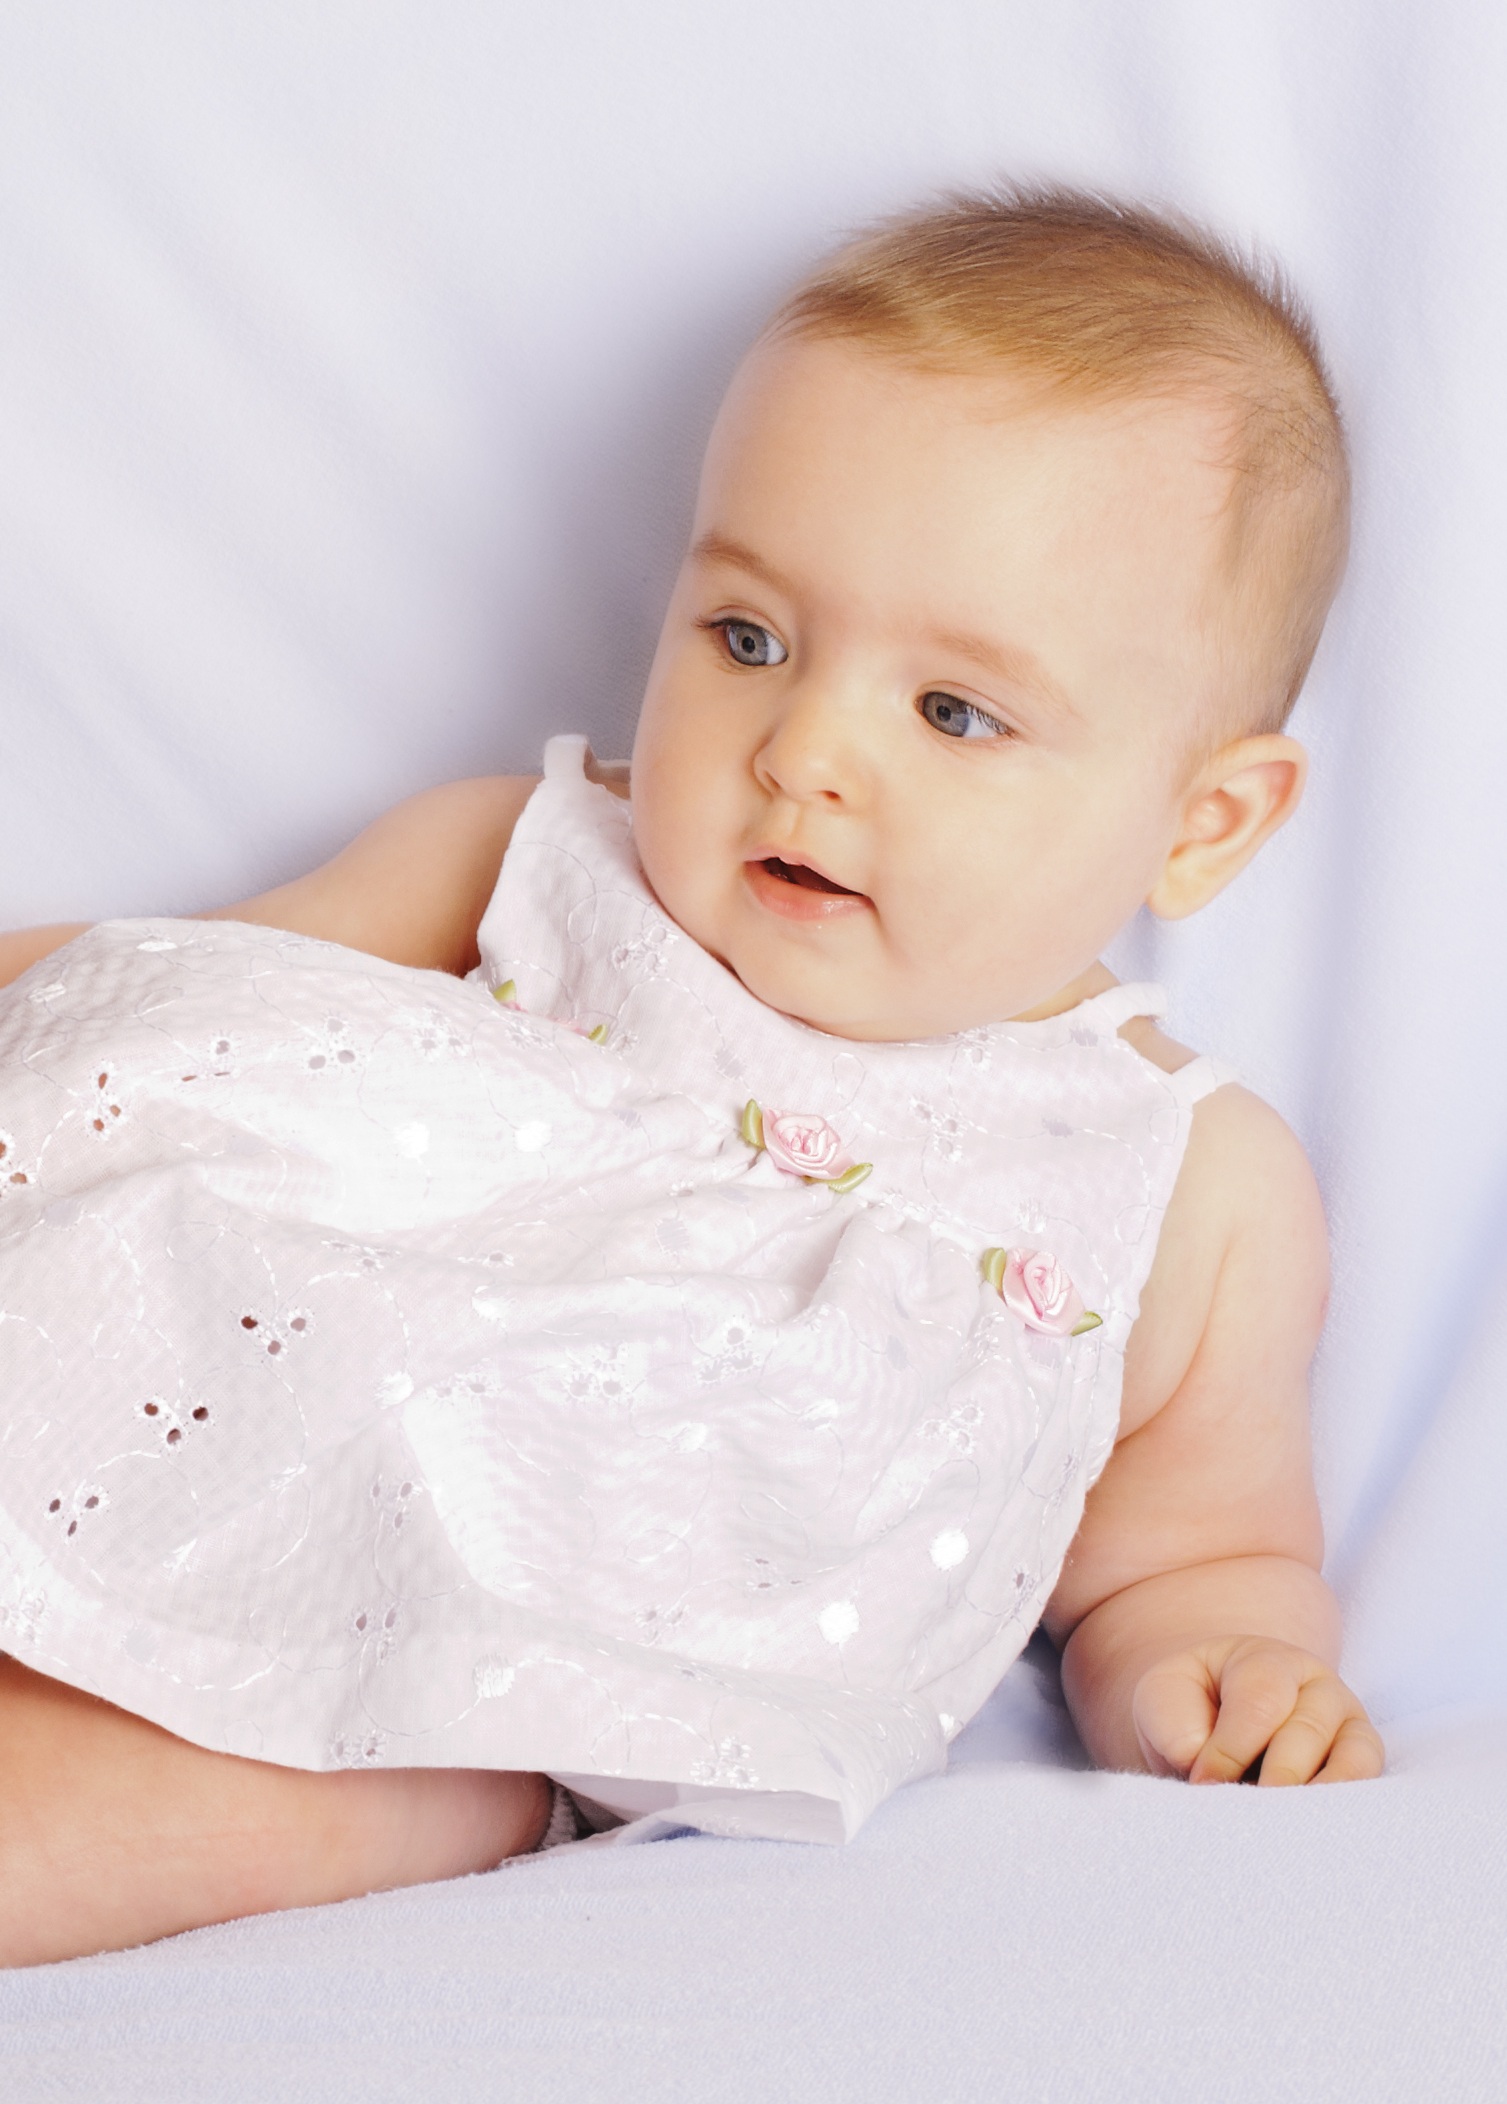
person, people, girl, sweet, kid, cute, portrait, child, baby, product, caucasian, face, infant, toddler, skin, adorable, daughter, photo shoot, portrait photography, human positions